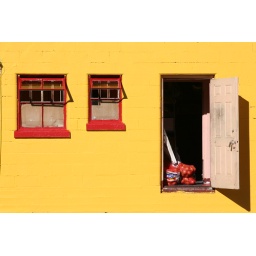
Yellow wall and red windows in Columbia City